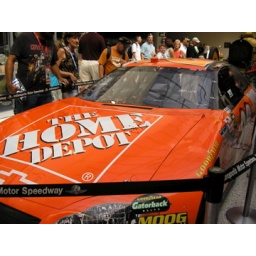
This is the exact car that won at the Brickyard in 2005, it was still dirty and everything.